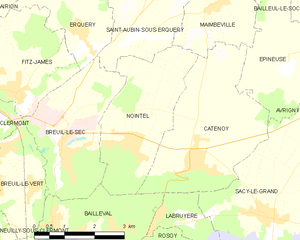
Nointel est une commune française située dans le département de l'Oise en région Hauts-de-France. Ses habitants sont appelés les Nointellois et les Nointelloises.